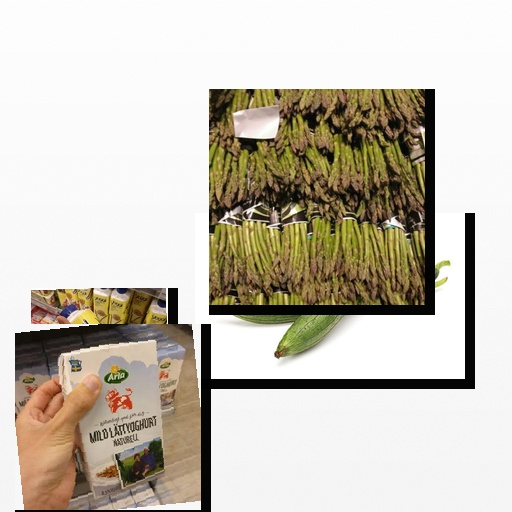
Food items: natural_low_fat_yogurt, ridge_gourd, vanilla_yoghurt, asparagus